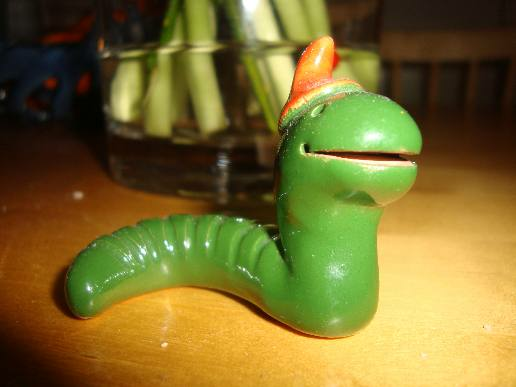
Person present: No